KC 85

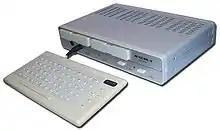
KC 85/4

The KC 85 ('KC' meaning "Kleincomputer", or "small computer") were models of microcomputers (KC 85/2, KC 85/3 and KC 85/4) built in East Germany by VEB Mikroelektronik "Wilhelm Pieck" Mühlhausen. The first model in the series, the HC 900, originally designed as a home computer and introduced in 1984, was renamed to KC 85/2 in 1985 to de-emphasize its use as consumer good.